Arsen Mirzoyan

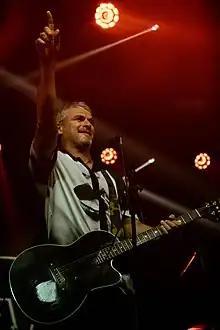
Arsen Mirzoyan 2022

Arsen Romanovich Mirzoyan (born 20 May 1978), is a Ukrainian singer and songwriter. He was declared "Merited Artist of Ukraine" in 2020 and awarded the "Order of Merit, 3rd class" in 2022.